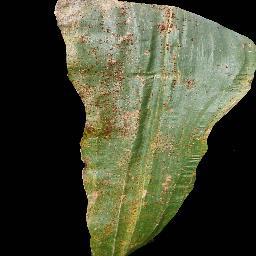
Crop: corn
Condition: (maize)_common_rust